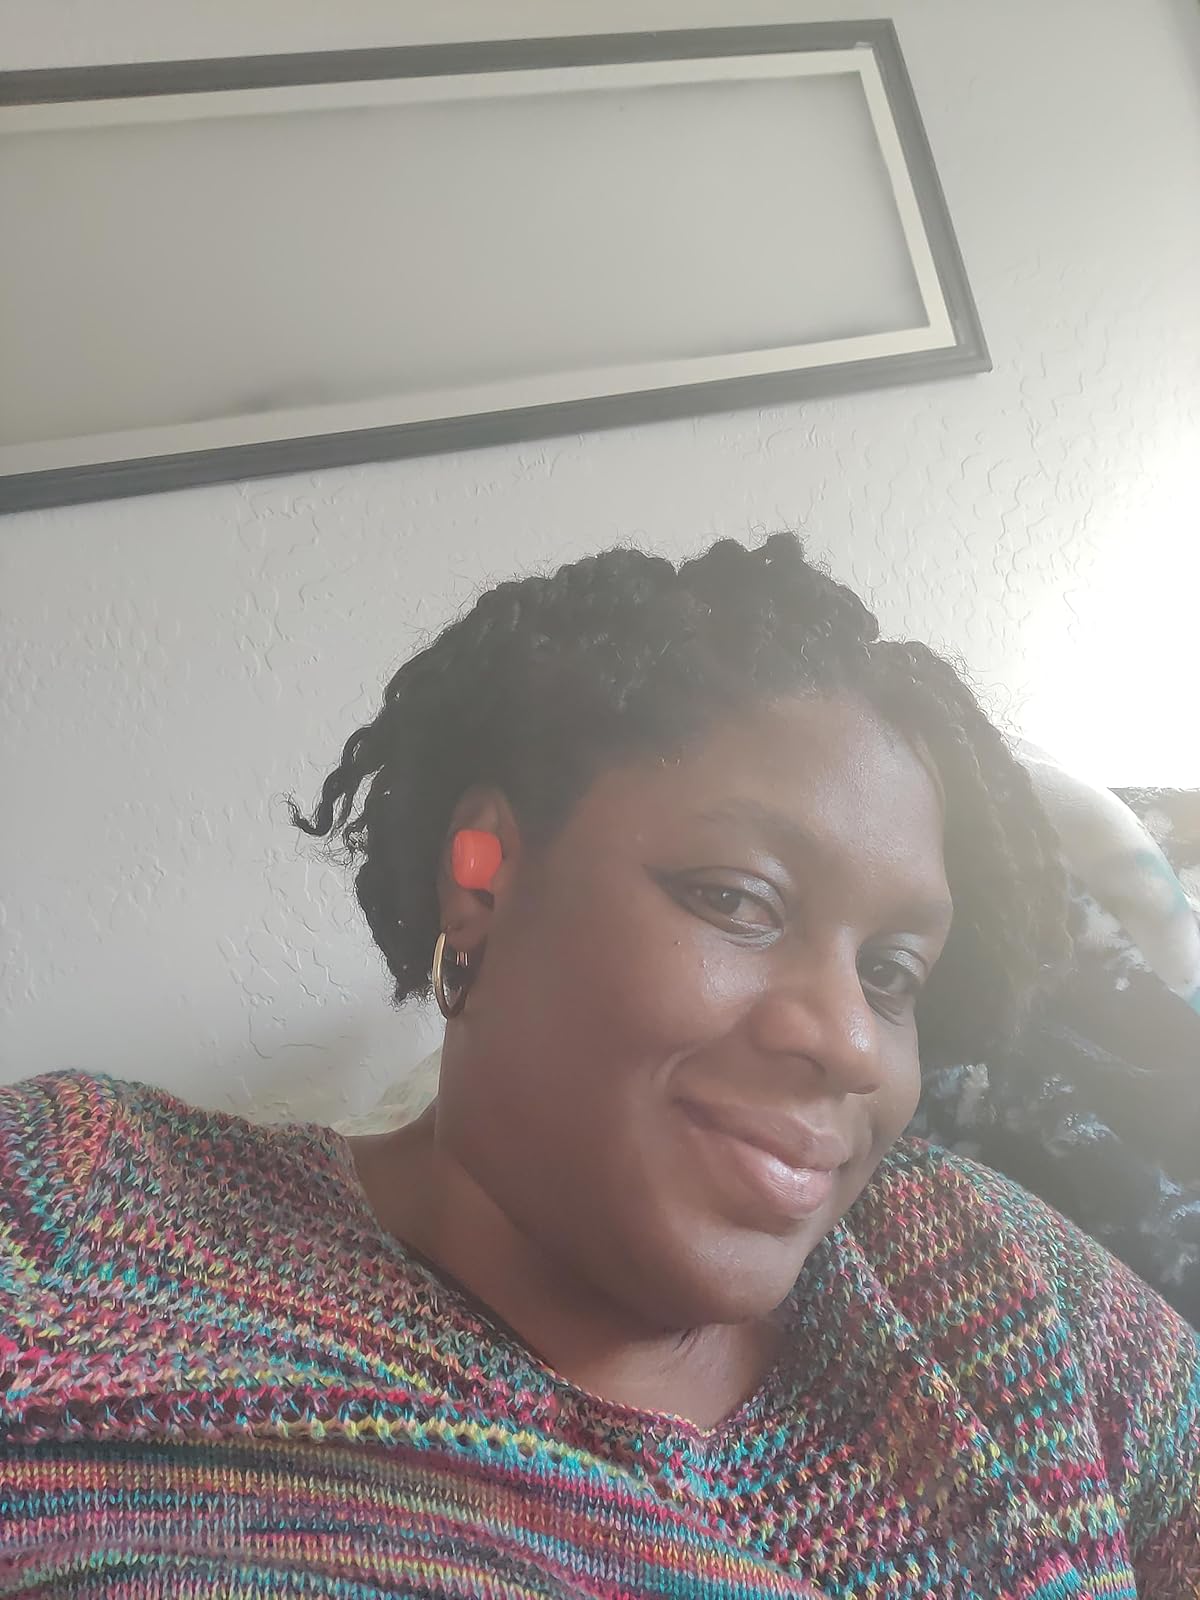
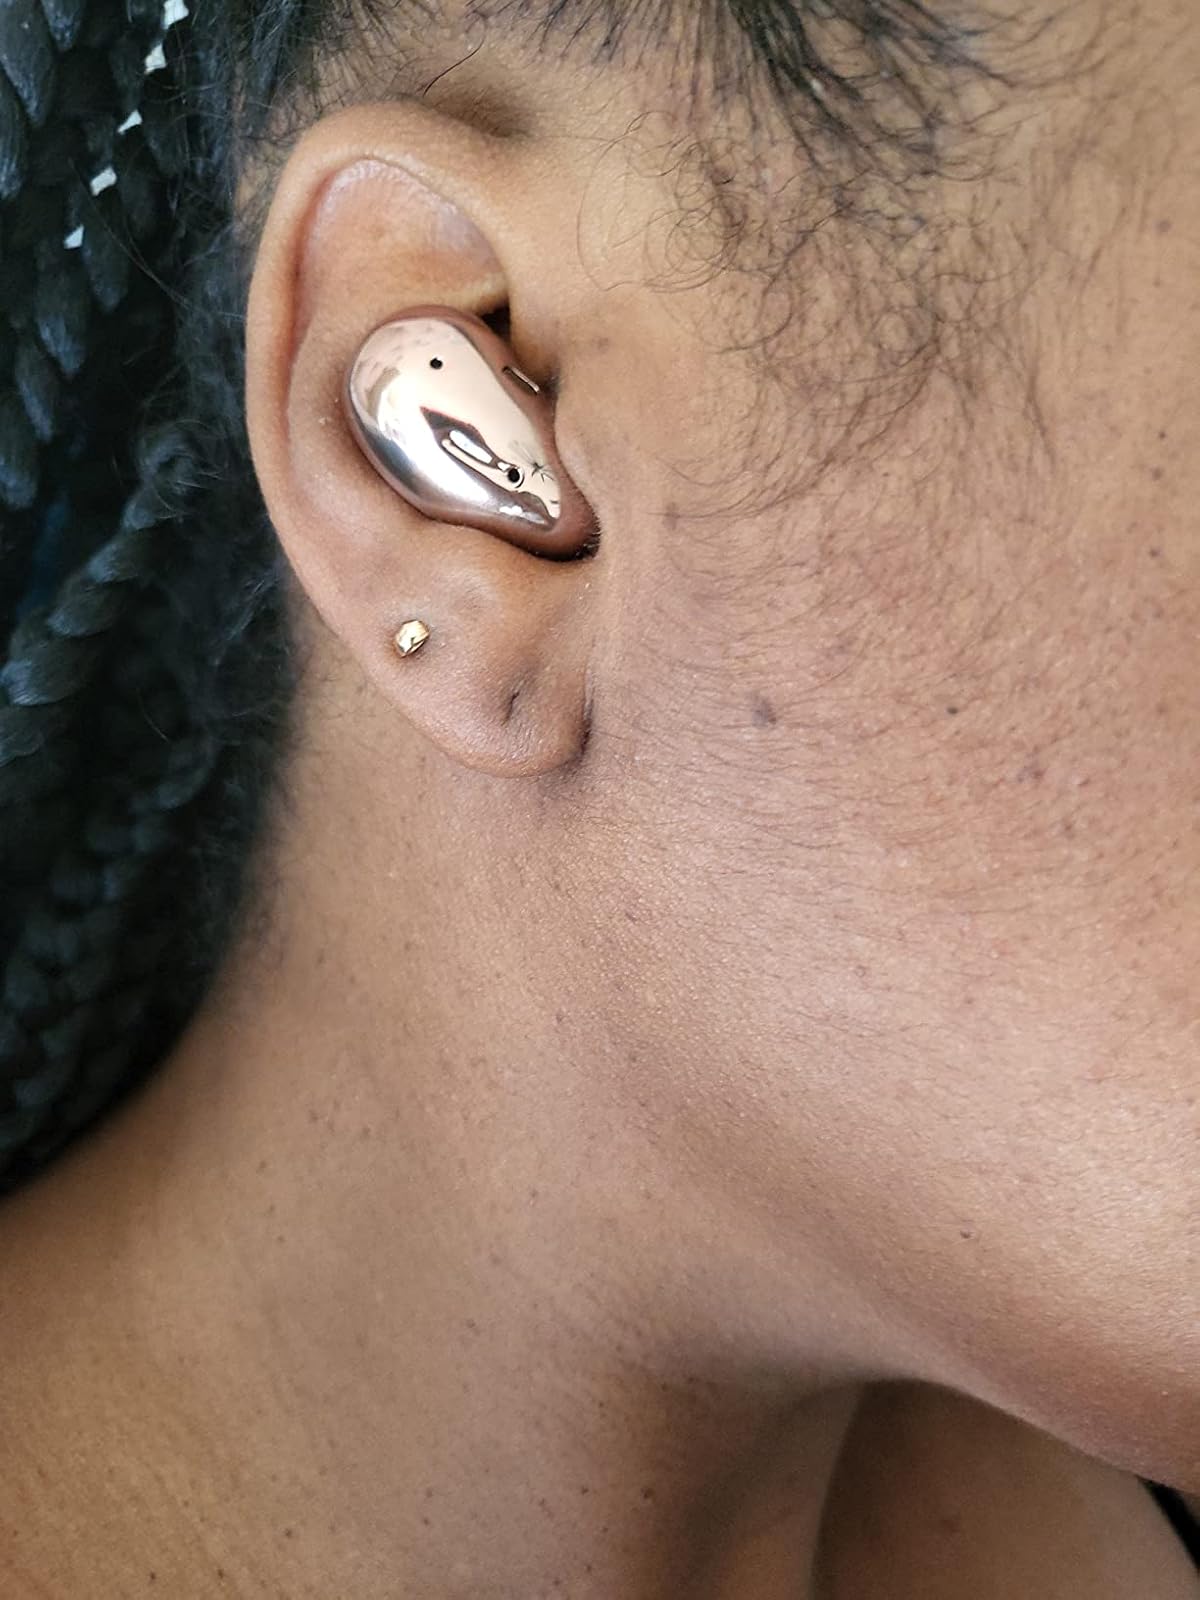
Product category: earbuds
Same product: no